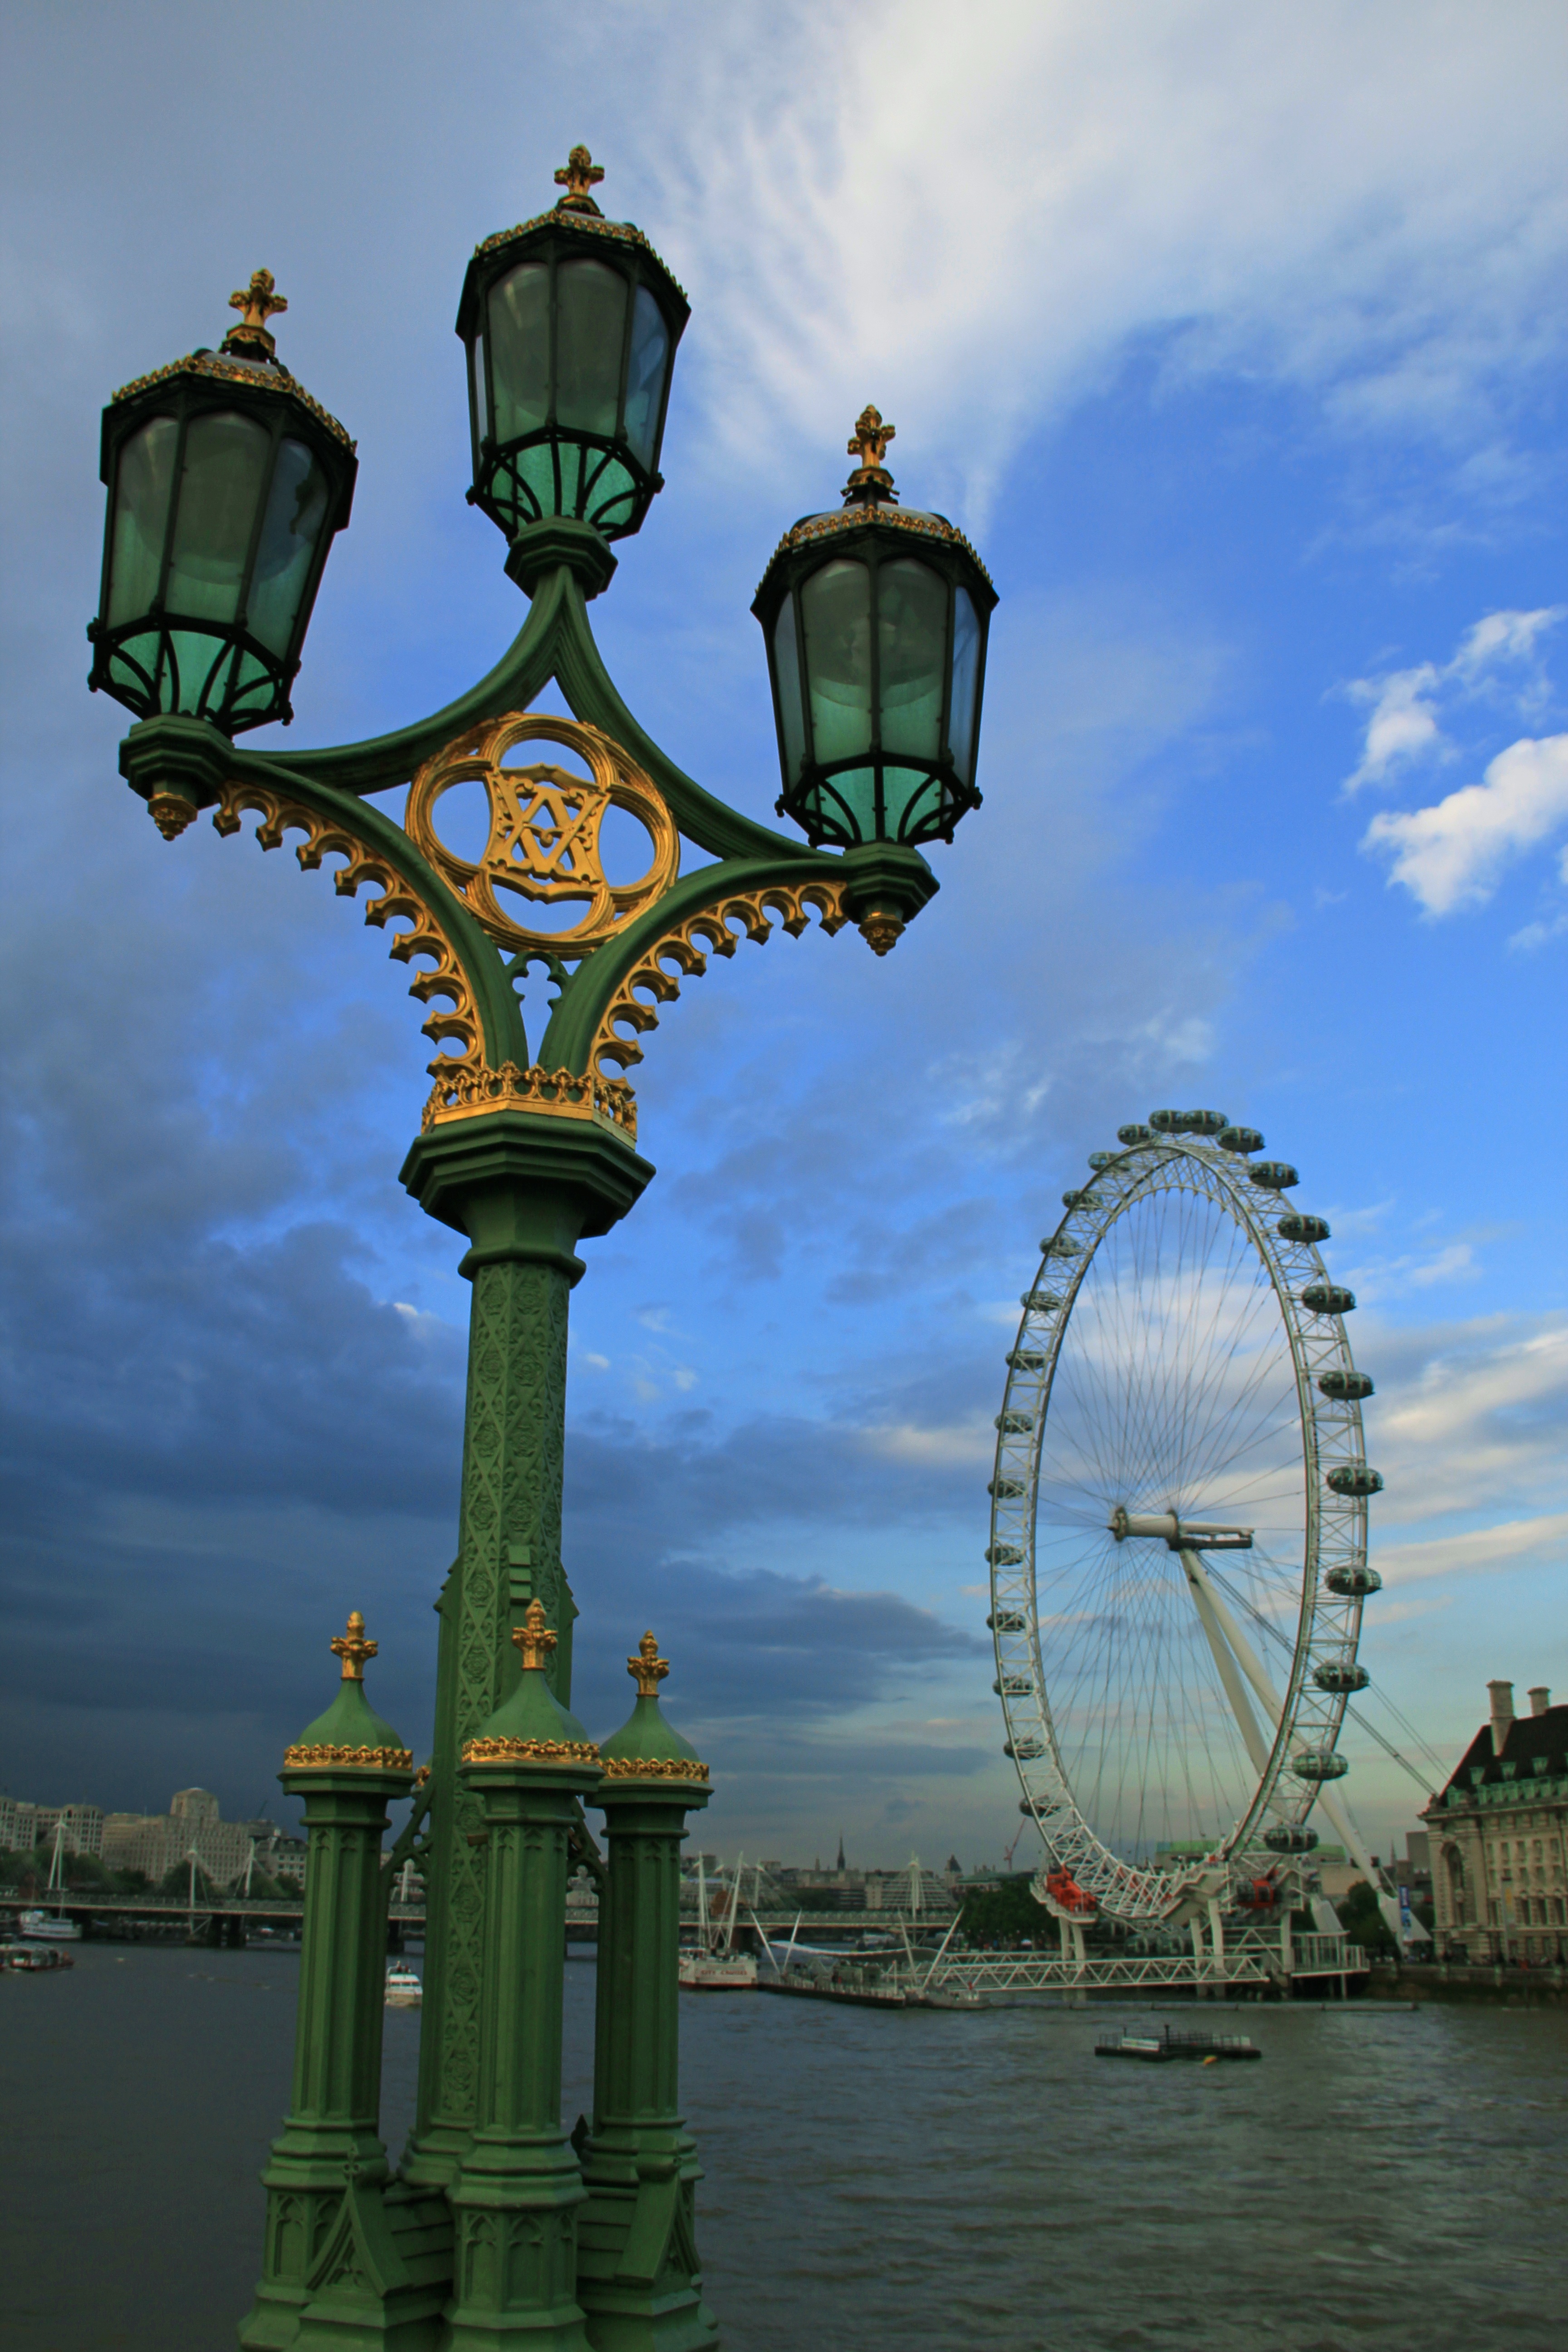
river, cityscape, ferris wheel, tower, london eye, landmark, street light, lighting, uk, england, london, tourist attraction, thames